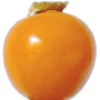
Label: Physalis 1